Rod Dedeaux

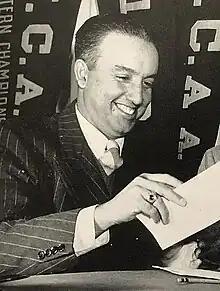
Dedeaux, c. 1950

Raoul Martial "Rod" Dedeaux (February 17, 1914 – January 5, 2006) was an American college baseball coach who compiled what is widely recognized as among the greatest records of any coach in the sport's amateur history.